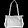
Label: Bag